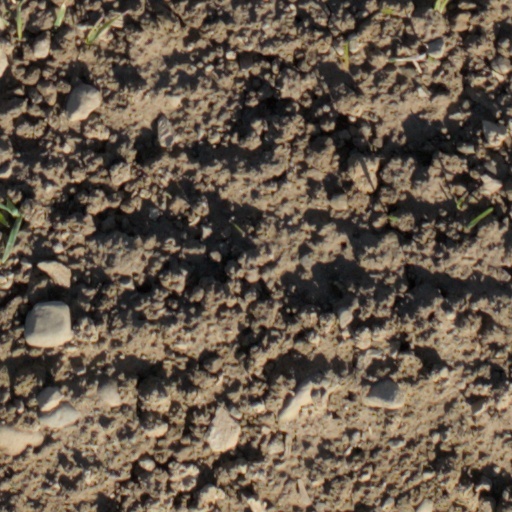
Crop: wheat